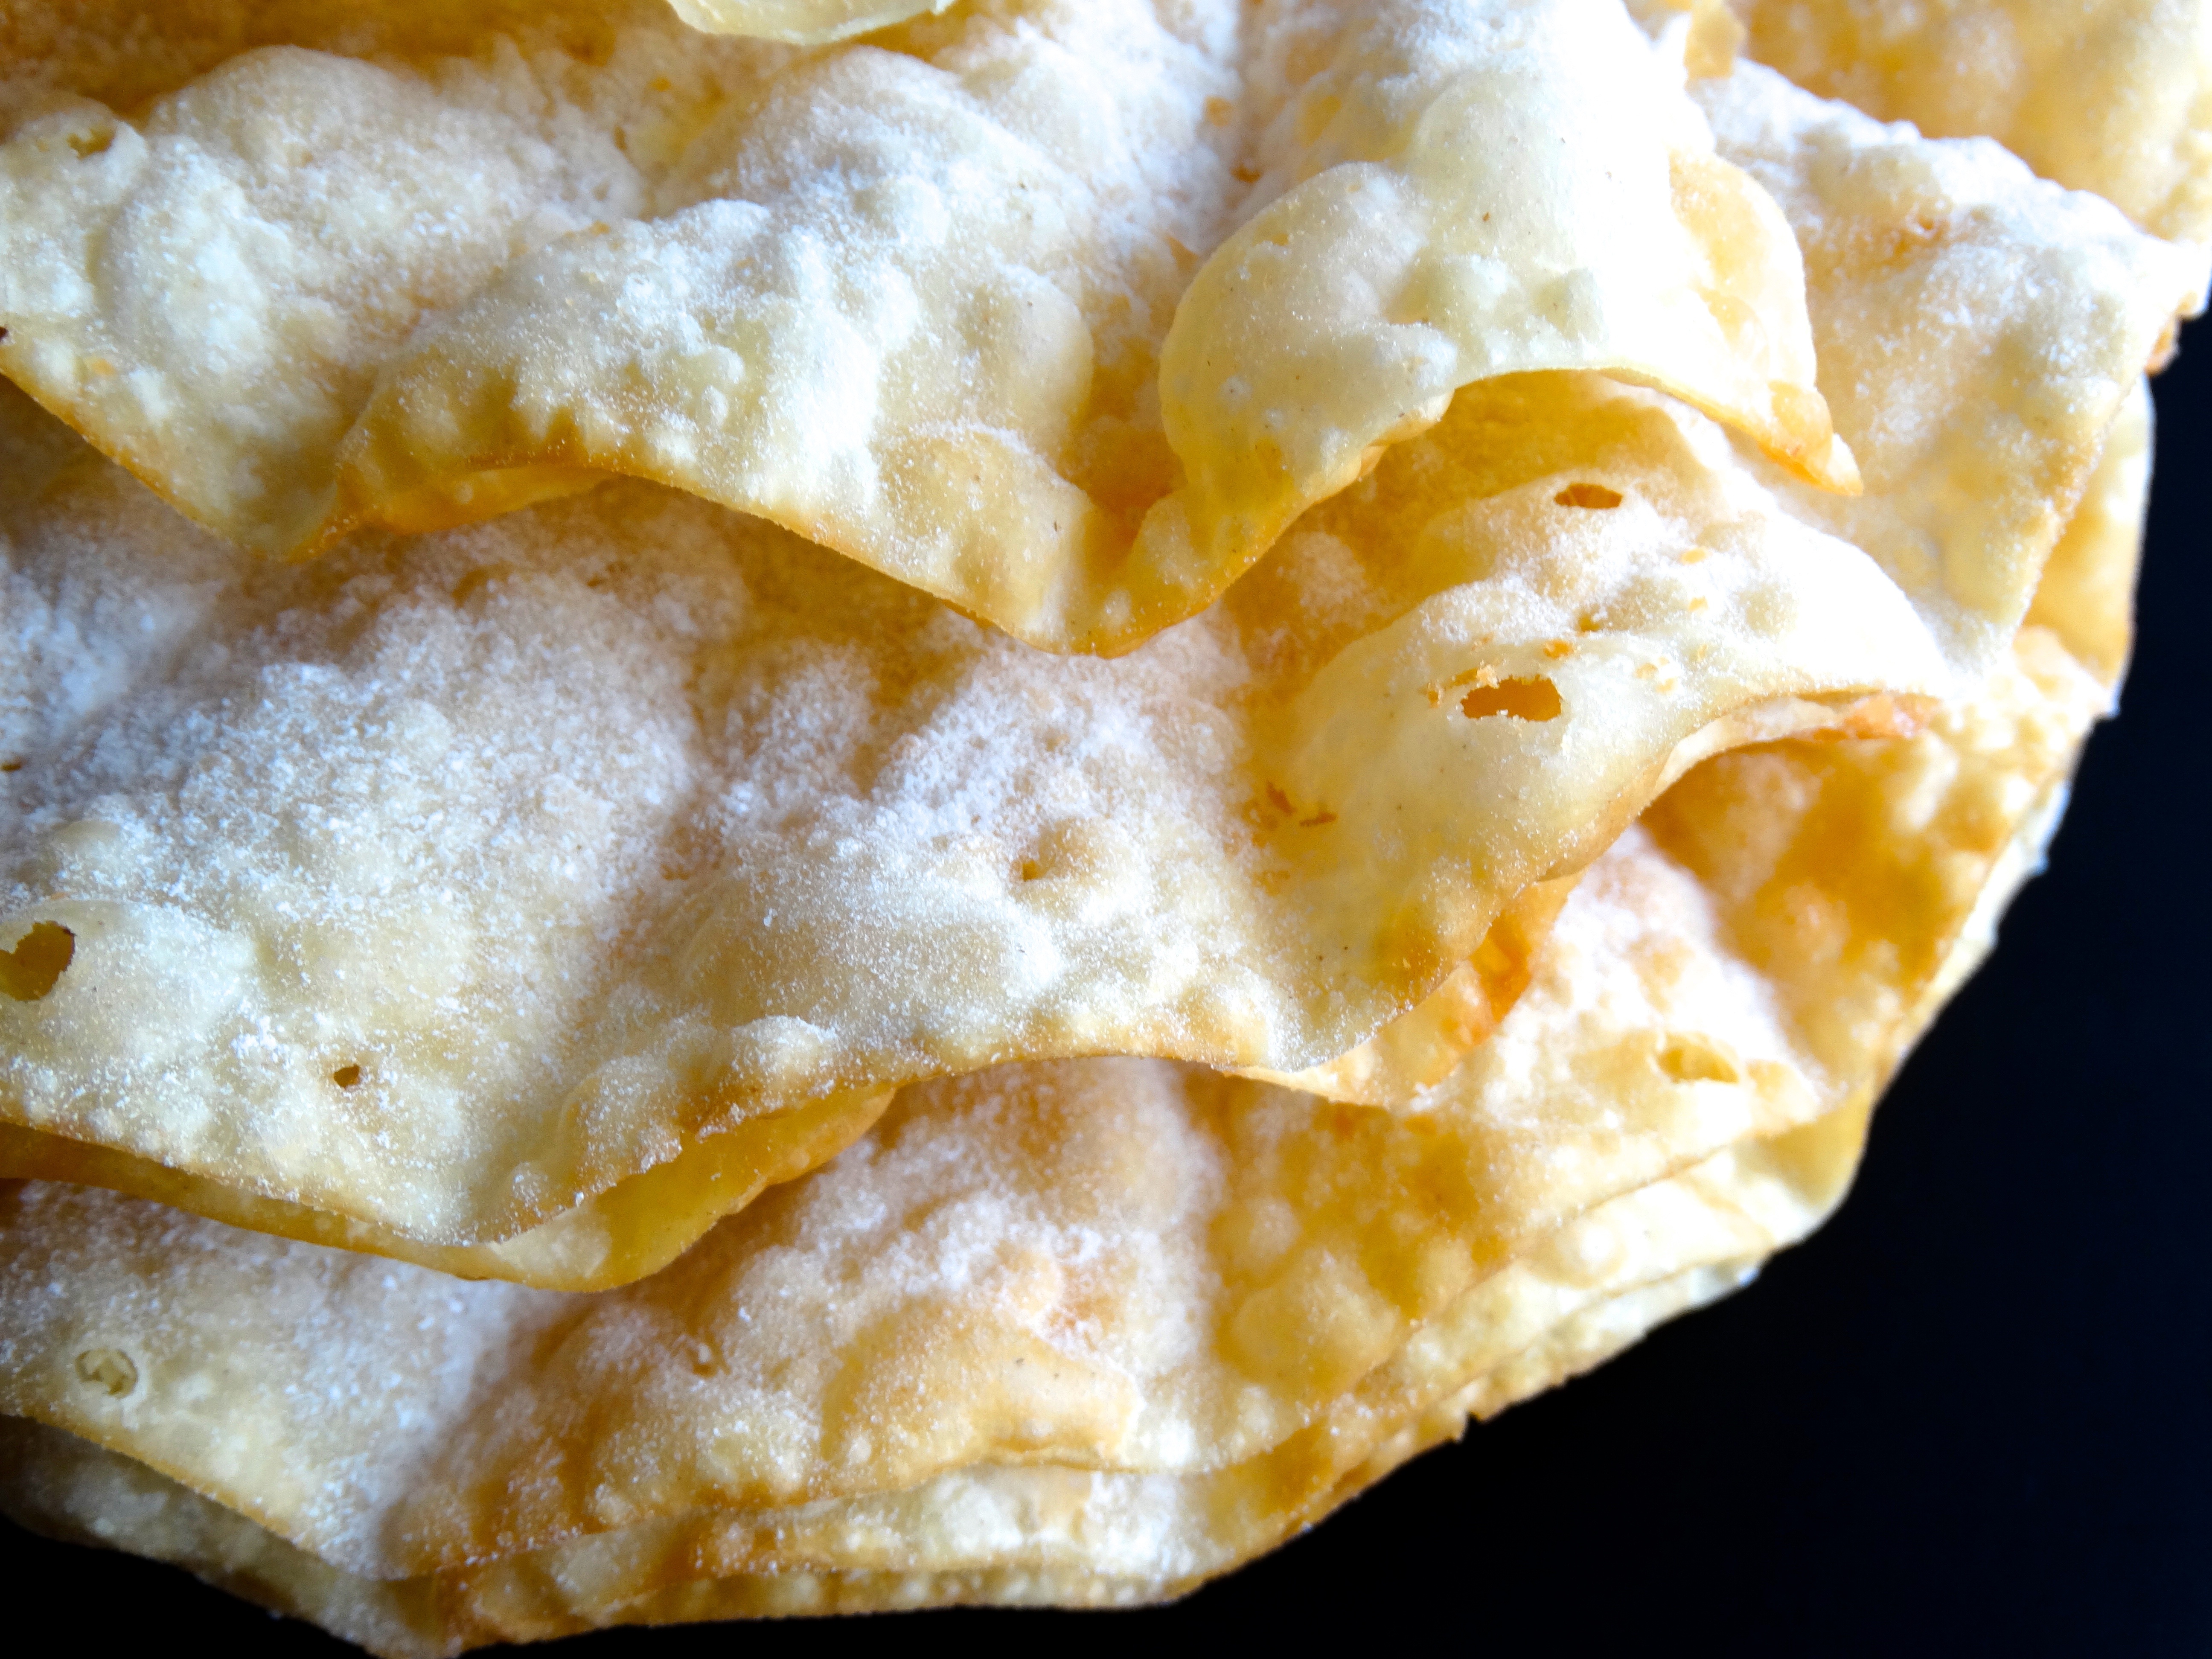
dish, meal, food, carnival, breakfast, dessert, cuisine, february, january, baked goods, junk food, pierogi, carnival pastries, mardi gras cake, snack food, flatbread